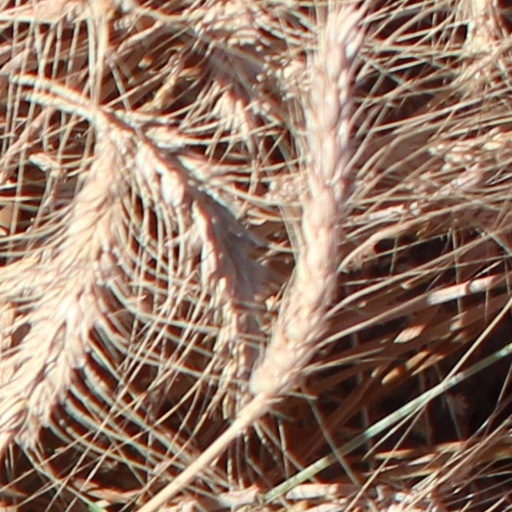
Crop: wheat